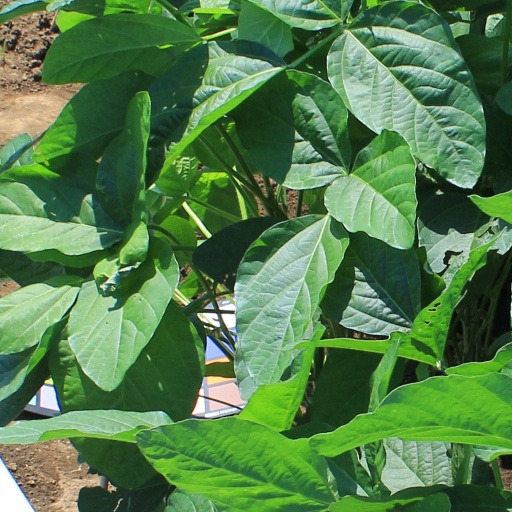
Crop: soybean